Great Depression in the Netherlands

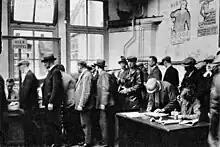
A line of unemployed people in Amsterdam, 1933.

Until 1931 the social consequences of the economic crisis had been limited; by decreasing work hours and wages, mass unemployment had so far been avoided in most sectors. However, around 1931 mass unemployment did start and those workers who could keep their jobs often had to accept significant wage cuts. Rough estimates of unemployment show a surge between 1930 and 1932, and a steady increase up to the end of 1936. Not every sector of the economy suffered equally; while the shipping and trading sectors were hit especially hard, some specialised sectors, such as the tobacco industry, survived the first stage of the depression relatively unharmed.